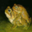
Label: frog